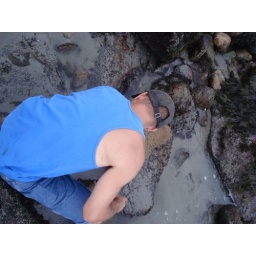
Luvs to turn over rocks and find crabs, a girl had a starfish there too.